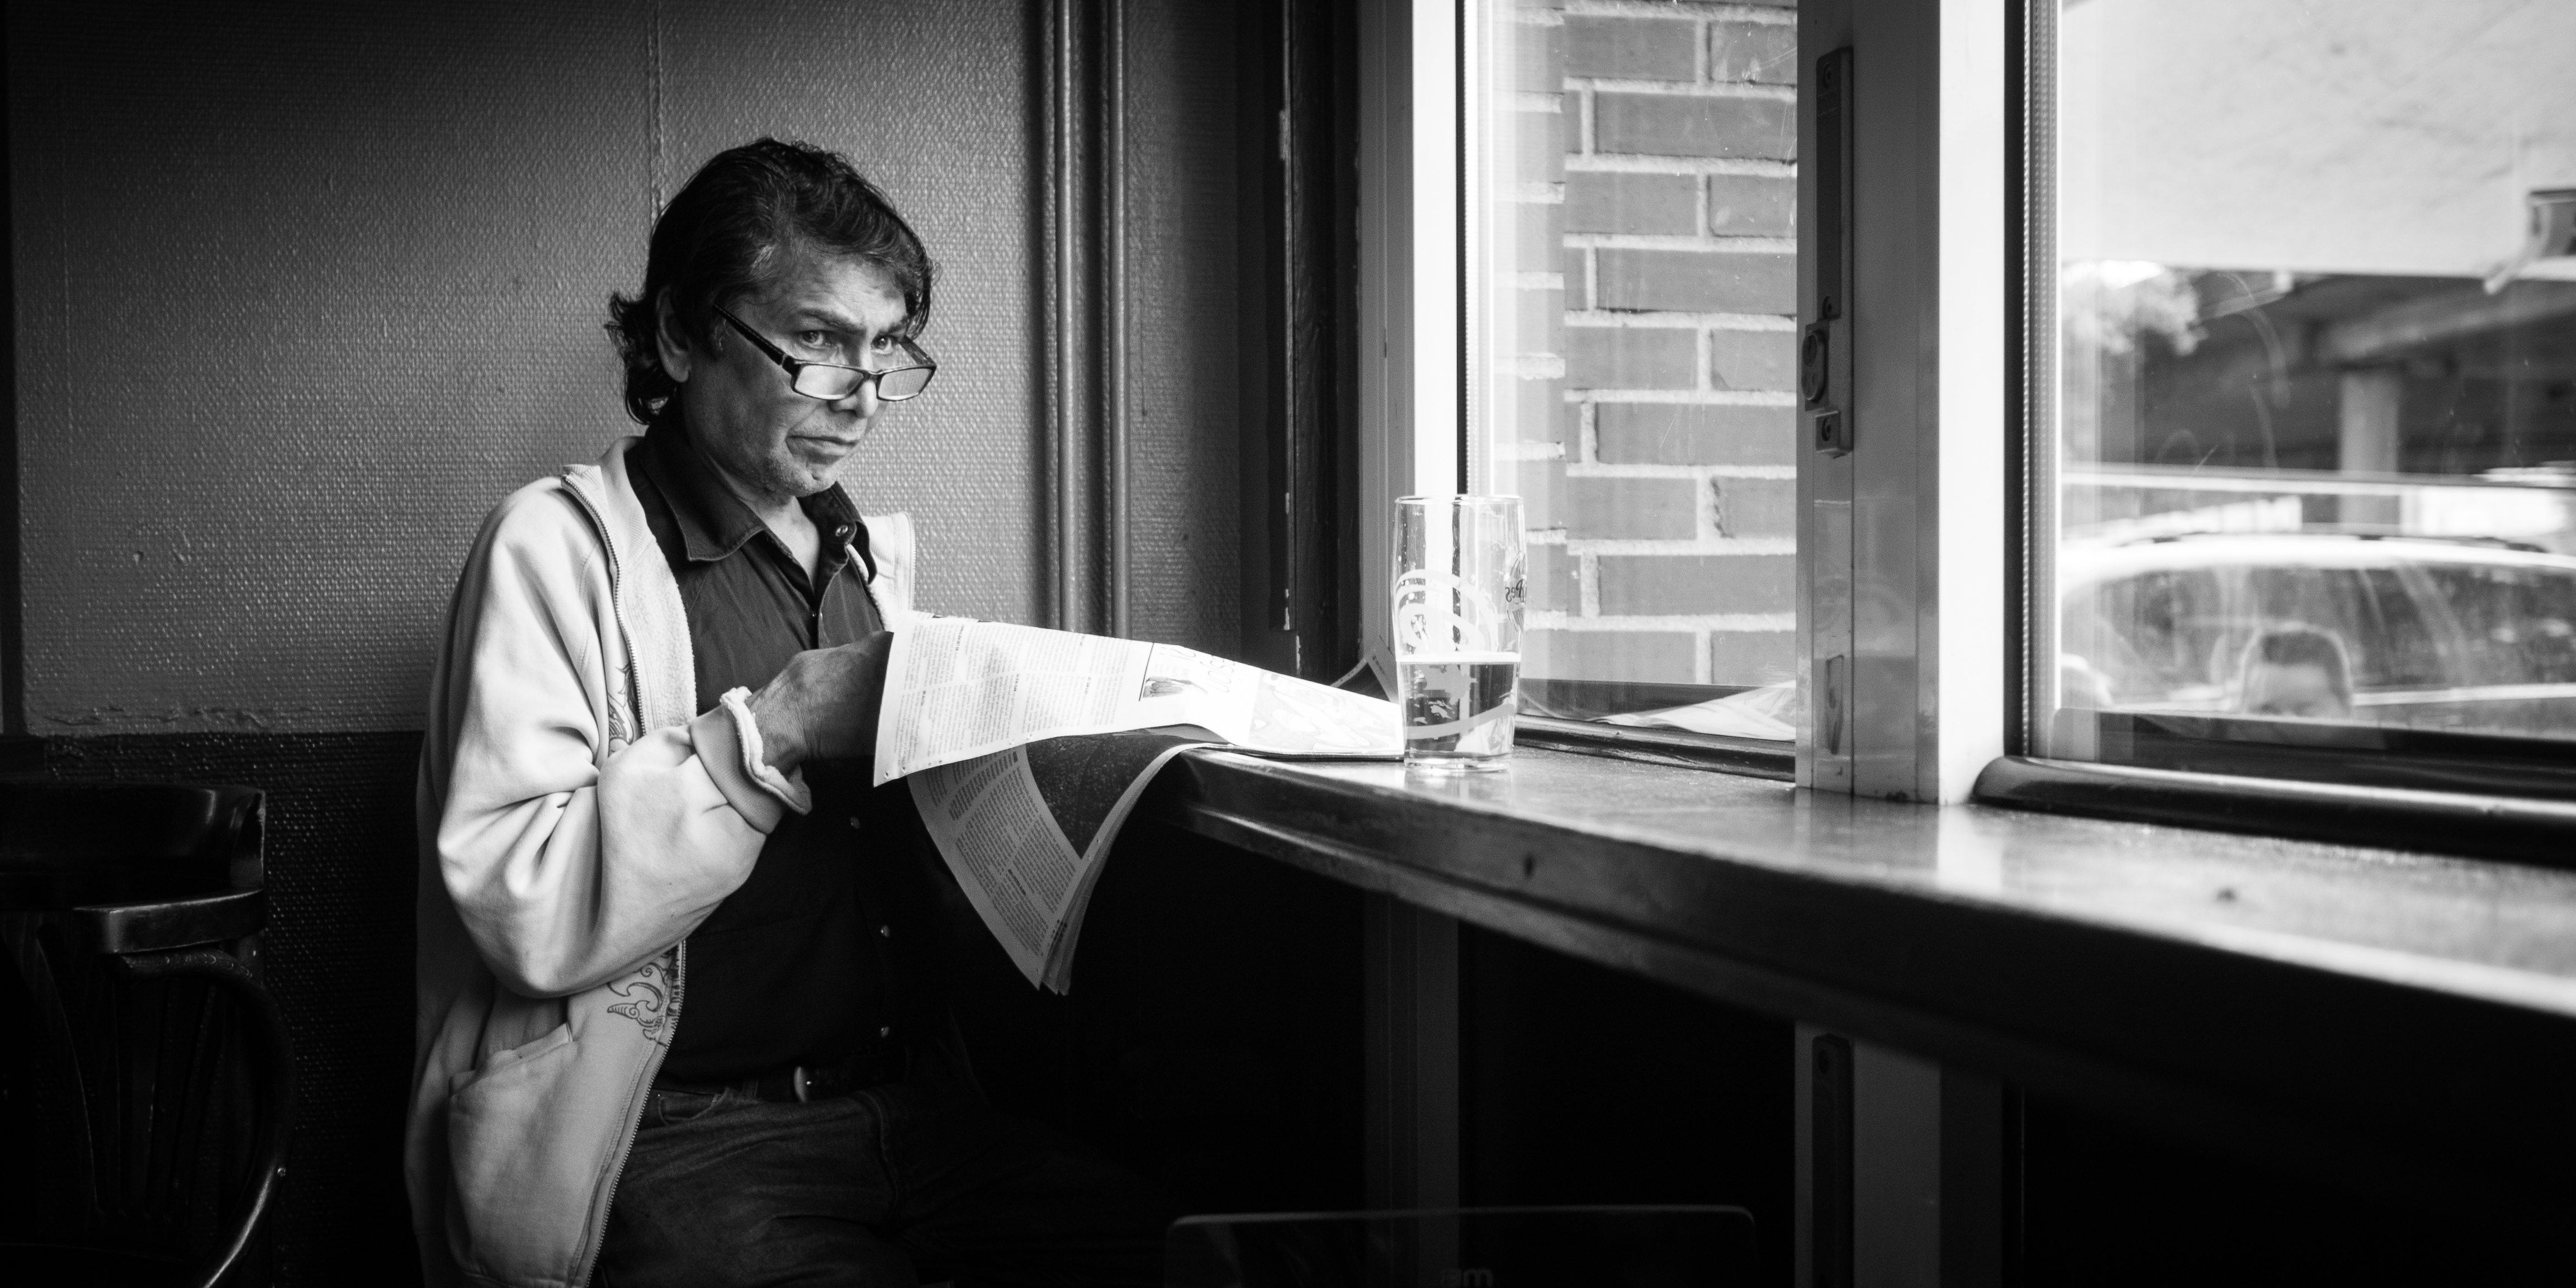
black and white, white, street, photography, black, monochrome, streetphotography, flickr, thomas, olympus, photograph, omd, fuji, leica, monochrom, leuthard, hcb, thomasleuthard, monochrome photography, film noir